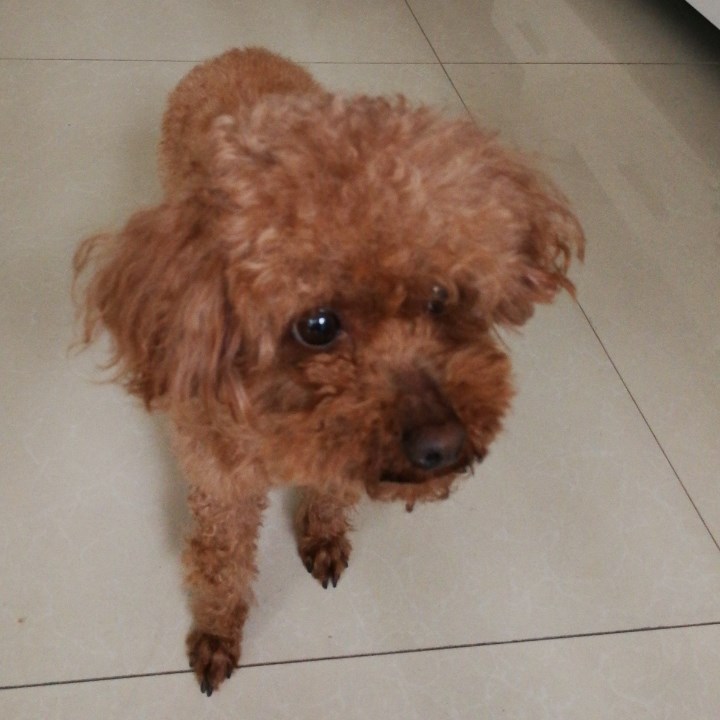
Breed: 7449-n000128-teddy